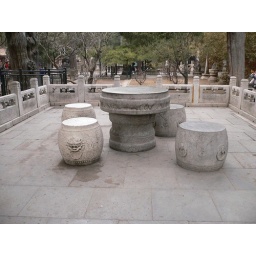
Stone table and chairs in the small garden area in the Forbidden City.